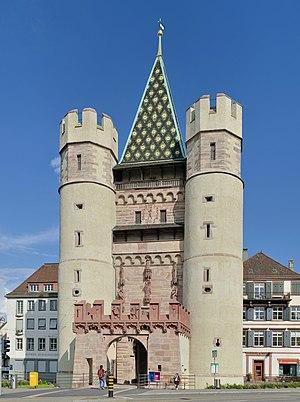
Bâle est une ville de Suisse. C'est la troisième ville la plus peuplée de Suisse après Zurich et Genève, et le chef-lieu du canton de Bâle-Ville. La commune de Bâle compte 177 654 habitants en 2019. Elle se situe dans le nord-ouest de la Suisse, où le Rhin se dirige vers le nord. Sur le plan politique, le gouvernement du canton est également l'organe exécutif de la ville de Bâle. Cette particularité existe depuis 1876.
Le Spalentor ou porte de Spalen est une porte médiévale située à Bâle en Suisse.
La Muraille de Bâle est l'ensemble de fortifications médiévales de la ville de Bâle en Suisse qui se développa entre 1080 et 1860.
Par architecture de la Suisse sont considérées les constructions situées en Suisse ainsi que celles issues de l'activité de Suisses à l'étranger.